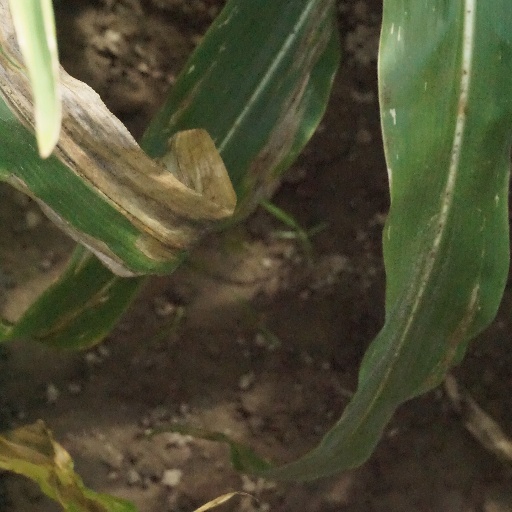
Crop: maize; corn